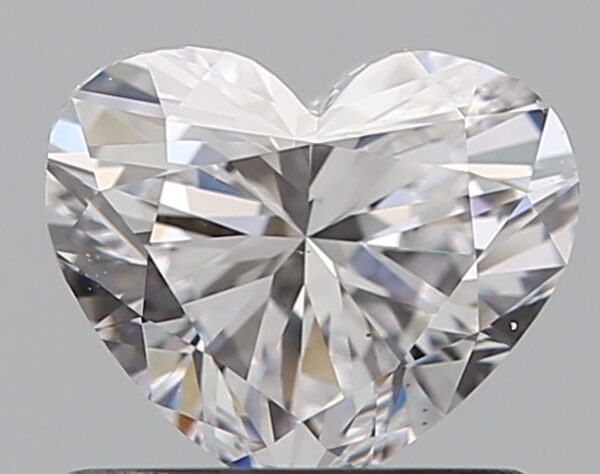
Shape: heart
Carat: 0.7
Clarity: VS2
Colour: D
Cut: VG
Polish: EX
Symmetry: VG
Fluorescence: N
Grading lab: GIA
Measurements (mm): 5.28 x 6.17 x 3.55